Maria Fernanda Lay

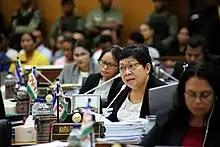
Maria Fernanda Lay in Parliament.

Since 2010, she has served as secretary of her national group at the Parliamentary Assembly of the Community of Portuguese Language Countries. She also led the body's Women's Network from 2010 to 2015.